Traditional education in Ethiopia

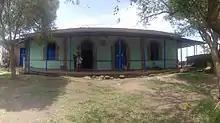
Mosque in Dana, a traditional Islamic education center

Outstanding students despite striving in higher education, may earn the term ""liq"" or "debtera" and usually went ancient type of higher education typical to Amhara and Tigray Province. Education at this level had three branches: first "Zema Bet" (School of Music) and second was "Kine Bet" (School of Poetry) and the third was "Metsahaf Bet" (School of texts or books).